Vera Voronina

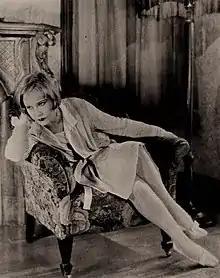
Voronina in 1927

Voronina was born in Odessa, then part of the Russian Empire, but her family fled after the Russian Revolution of 1917. She starred in films in several countries including Germany, Britain, Sweden, and the United States. The information about her life is very scarce and even her death year is disputed. She arrived in the USA in January 1927 and stayed for about two years. Her name was given as Wera Awramow aged 22 born in Odessa and she was traveling with her husband Nikolaus Awramow, a lawyer born in Kyiv aged 34.